Chiba District, Chiba

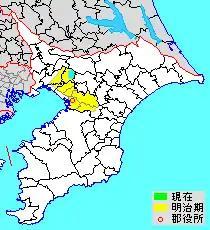
The original modern extent of Chiba District (yellow) until 1921 within Chiba Prefecture (white), with 21st century municipal borders (black); blue: territory gained from Inba in 1954; red circle: seat of the district government

The district was dissolved on January 1, 1967, when the town of Yachiyo was elevated to city status.